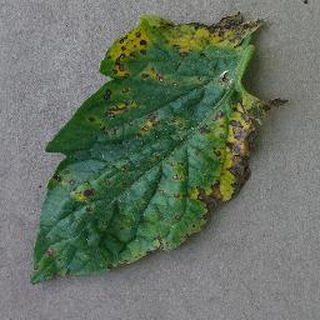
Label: tomato_early_blight